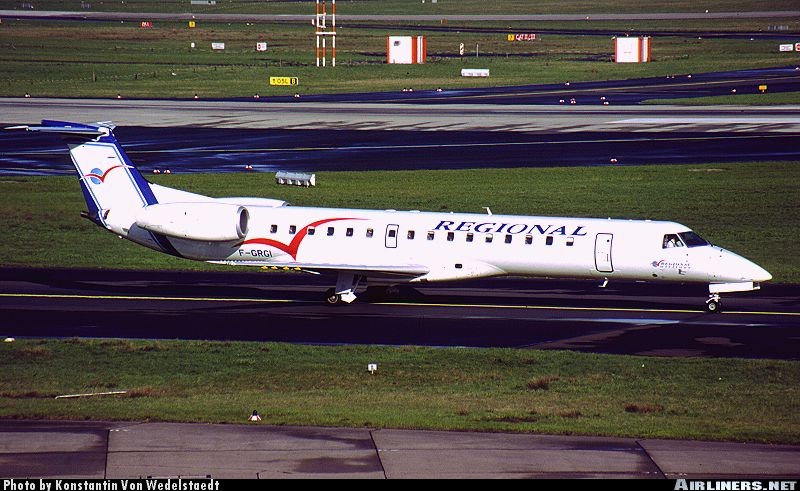
Vehicle type: Planes